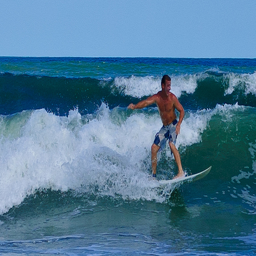
a male surfer is surfing on a sunny day
A man stands on a surfboard as a wave breaks behind him.
A very happy surfer guy is loving life as he hangs ten on a beautiful wave.
A person that is riding a surfboard in the water.
The young man is riding a surf board in the ocean.